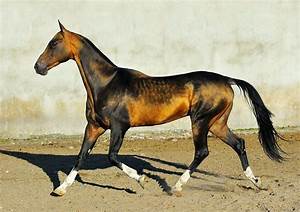
Label: cavallo